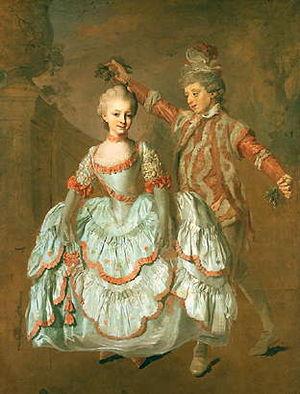
Le costume de ballet est le costume utilisé par les danseurs classiques.
Lorens ou Laurent Pasch le jeune né le 6 juin 1733 et mort le 29 avril 1805 est un peintre suédois, portraitiste de l’aristocratie européenne du milieu du XVIIIᵉ siècle.